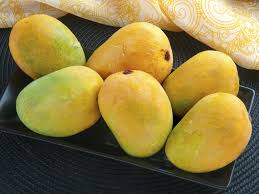
Label: Mango